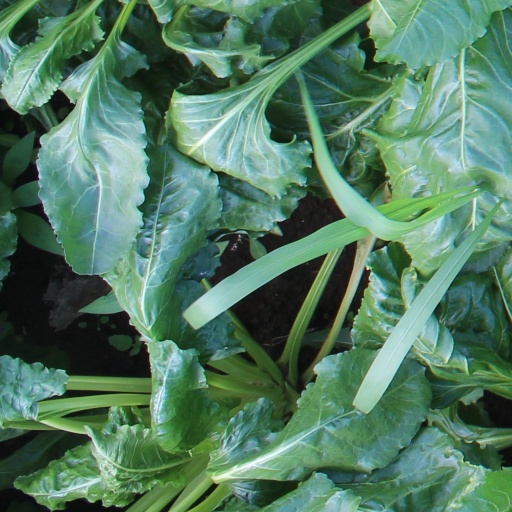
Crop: sugar beet